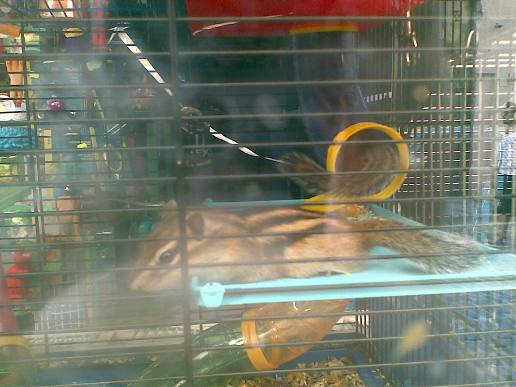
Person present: No